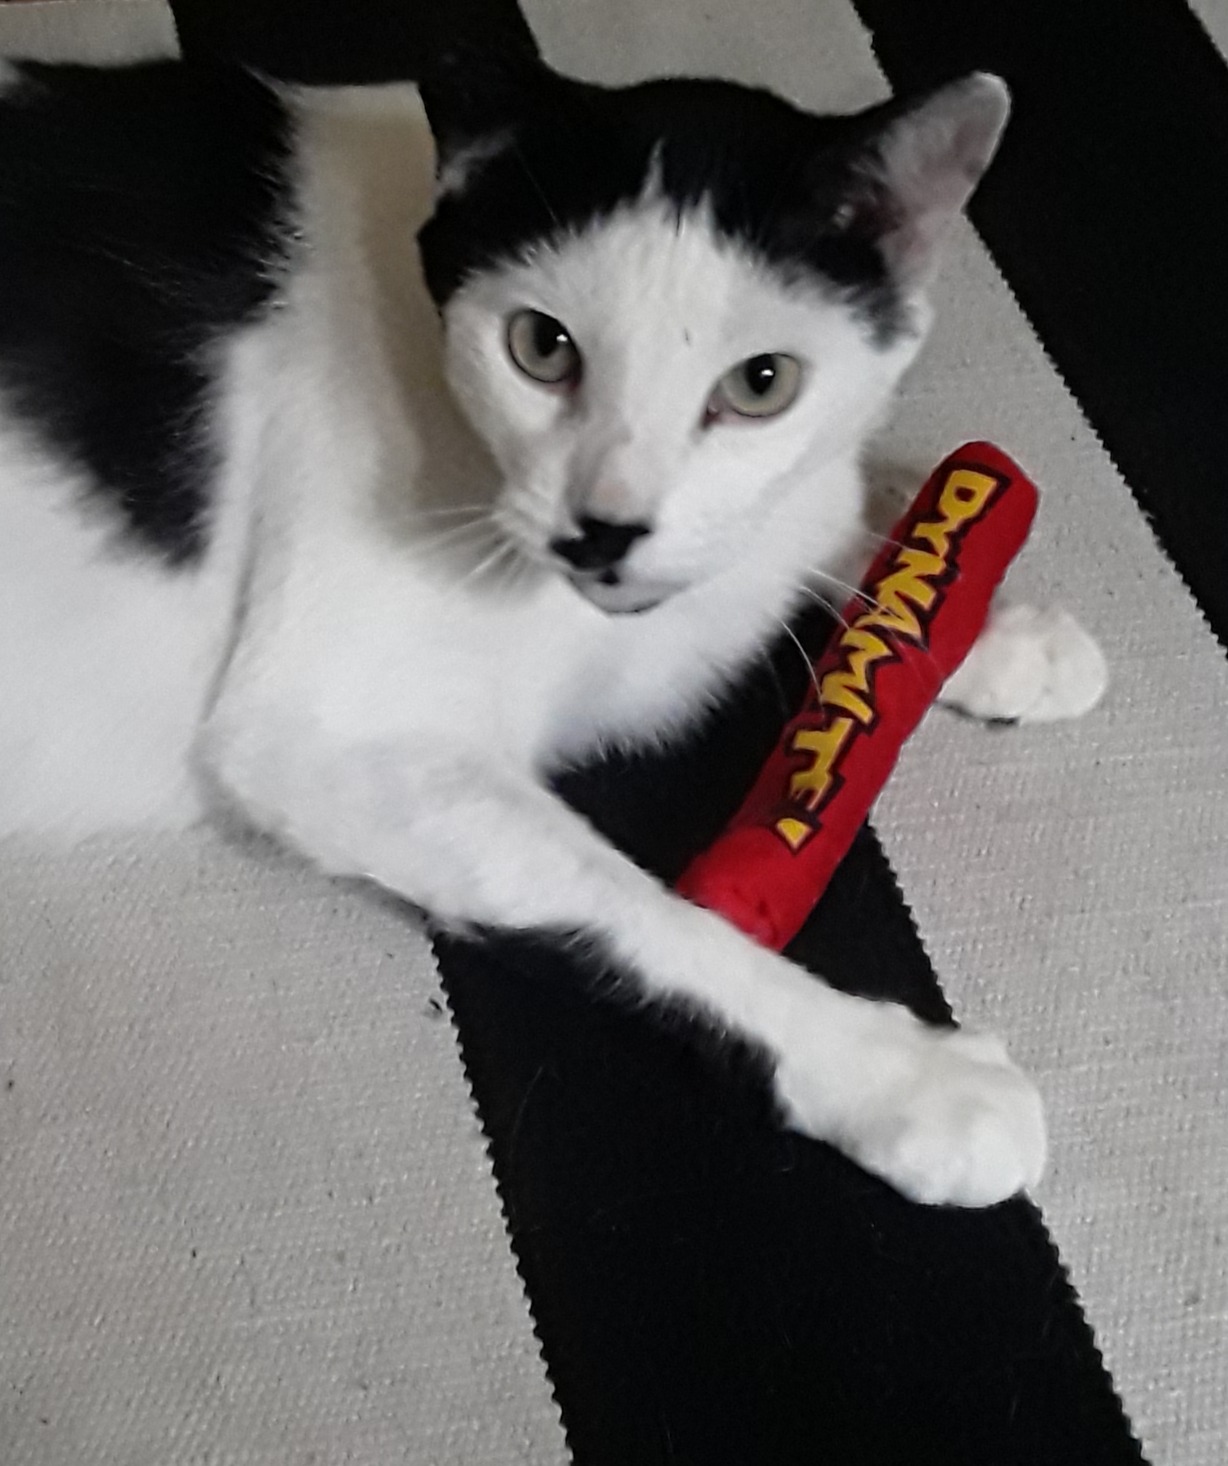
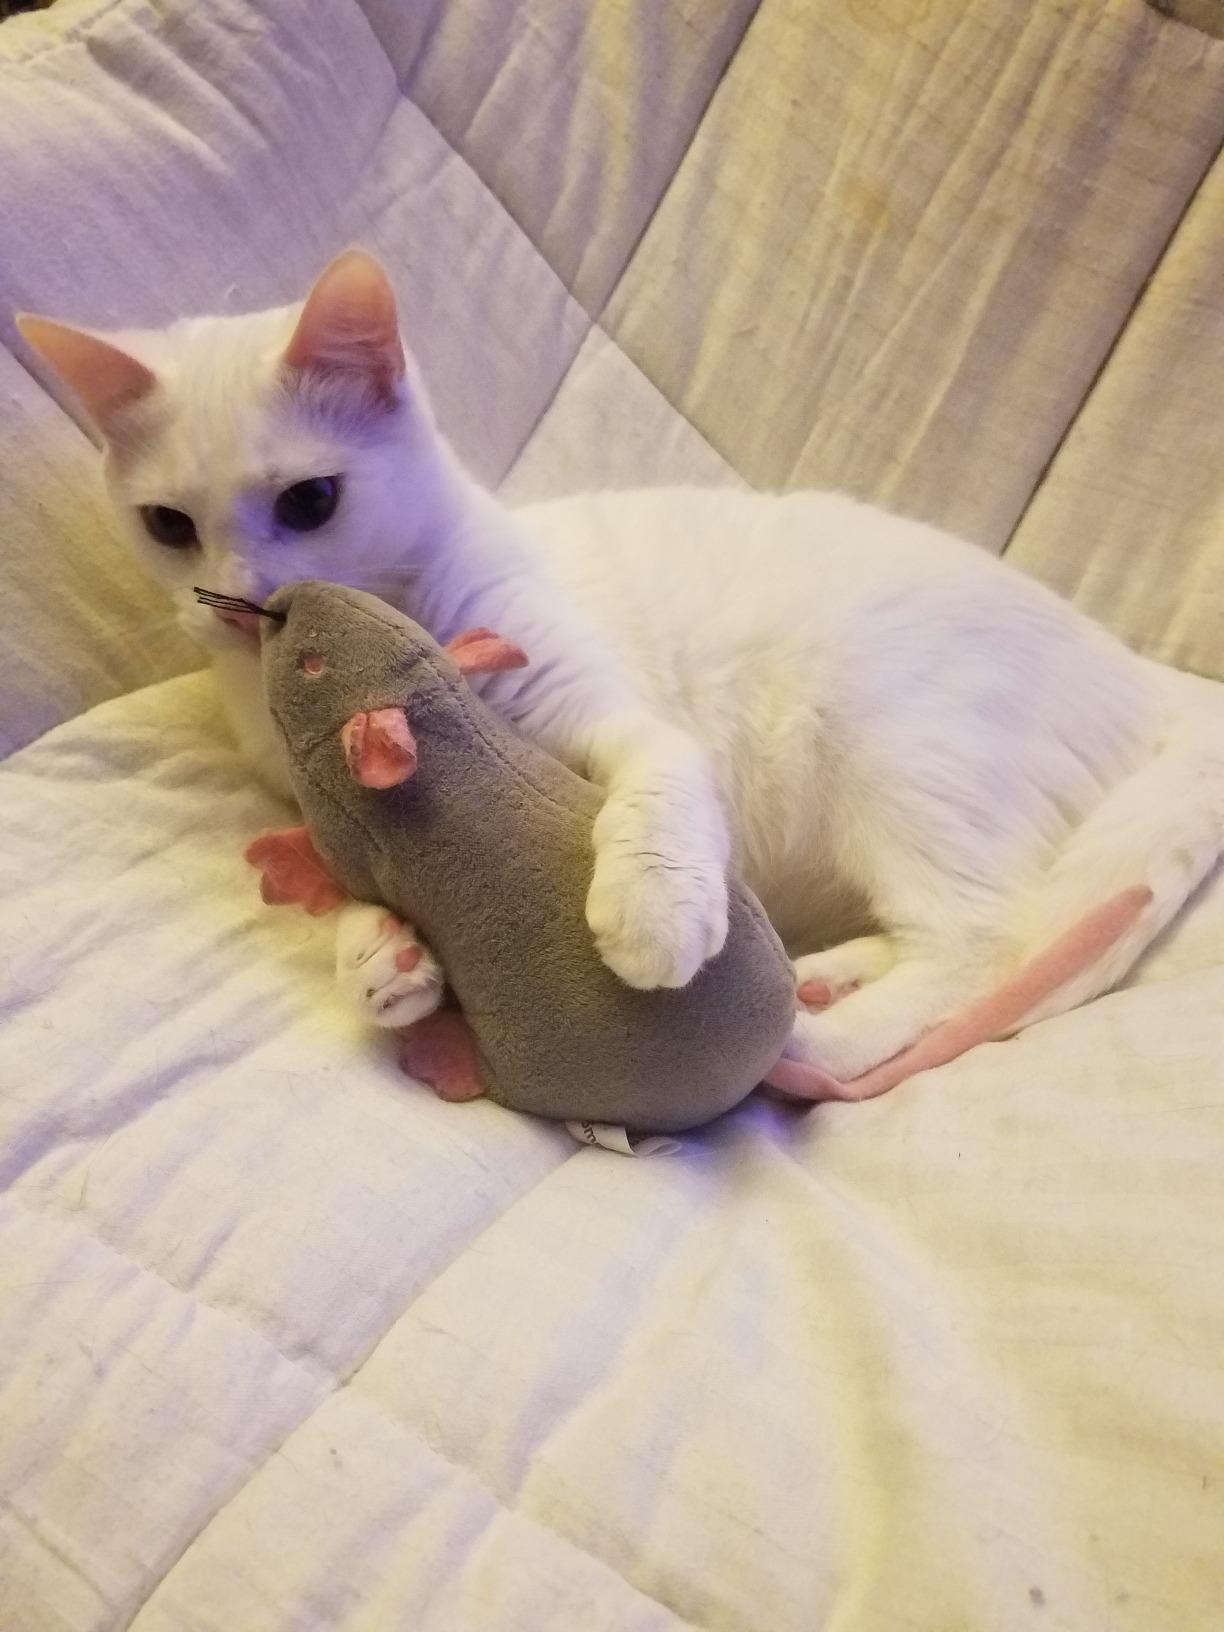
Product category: items_toy
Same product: no